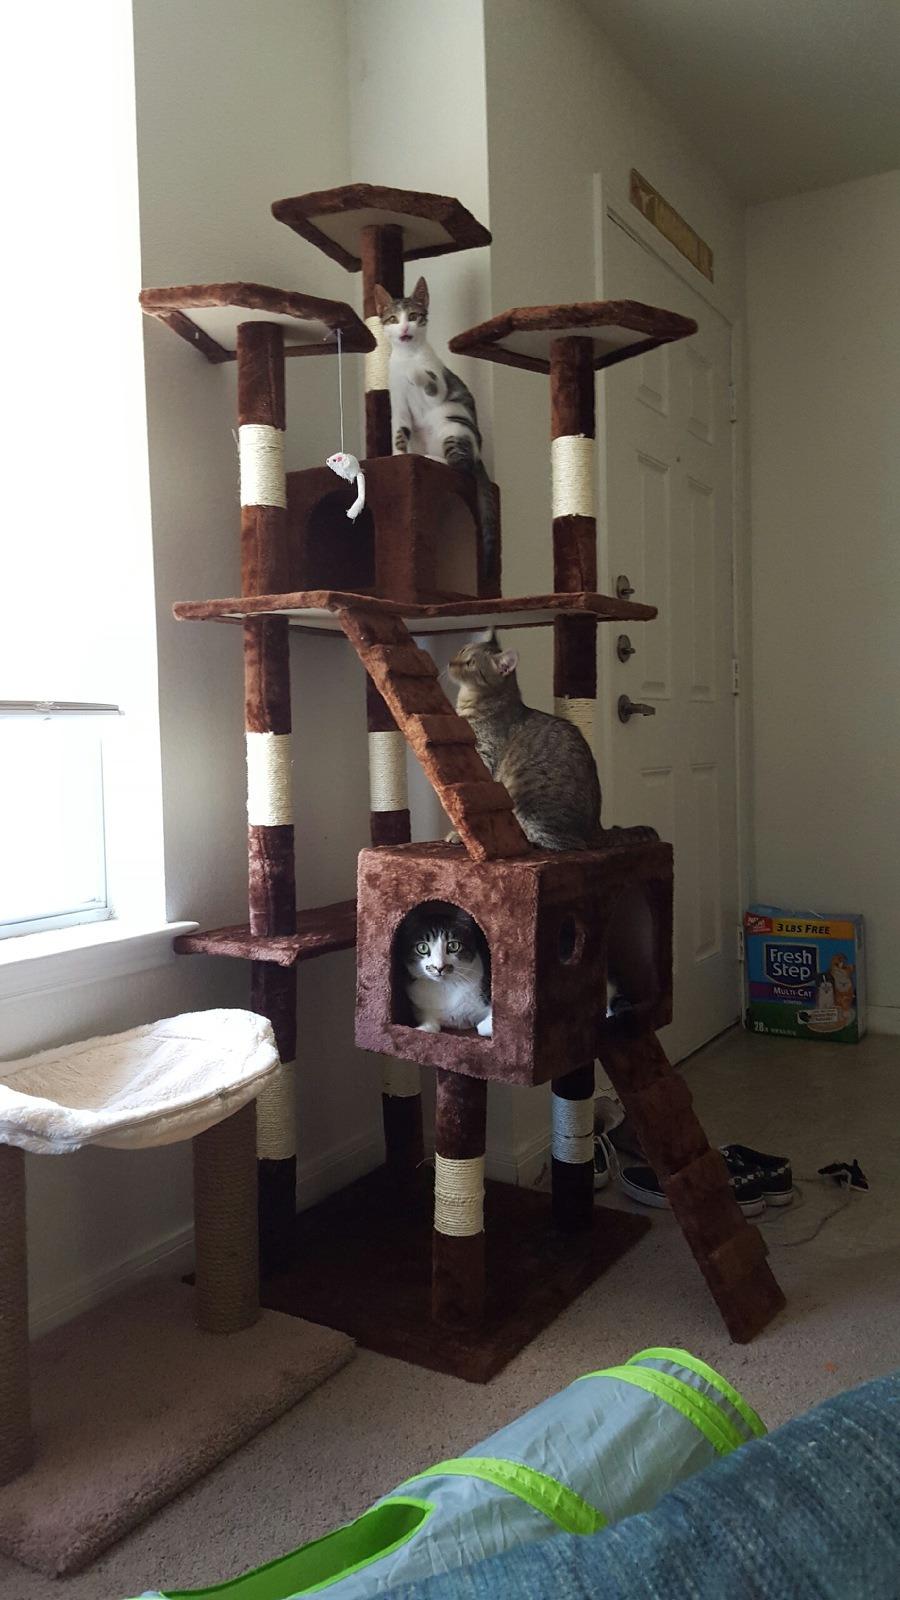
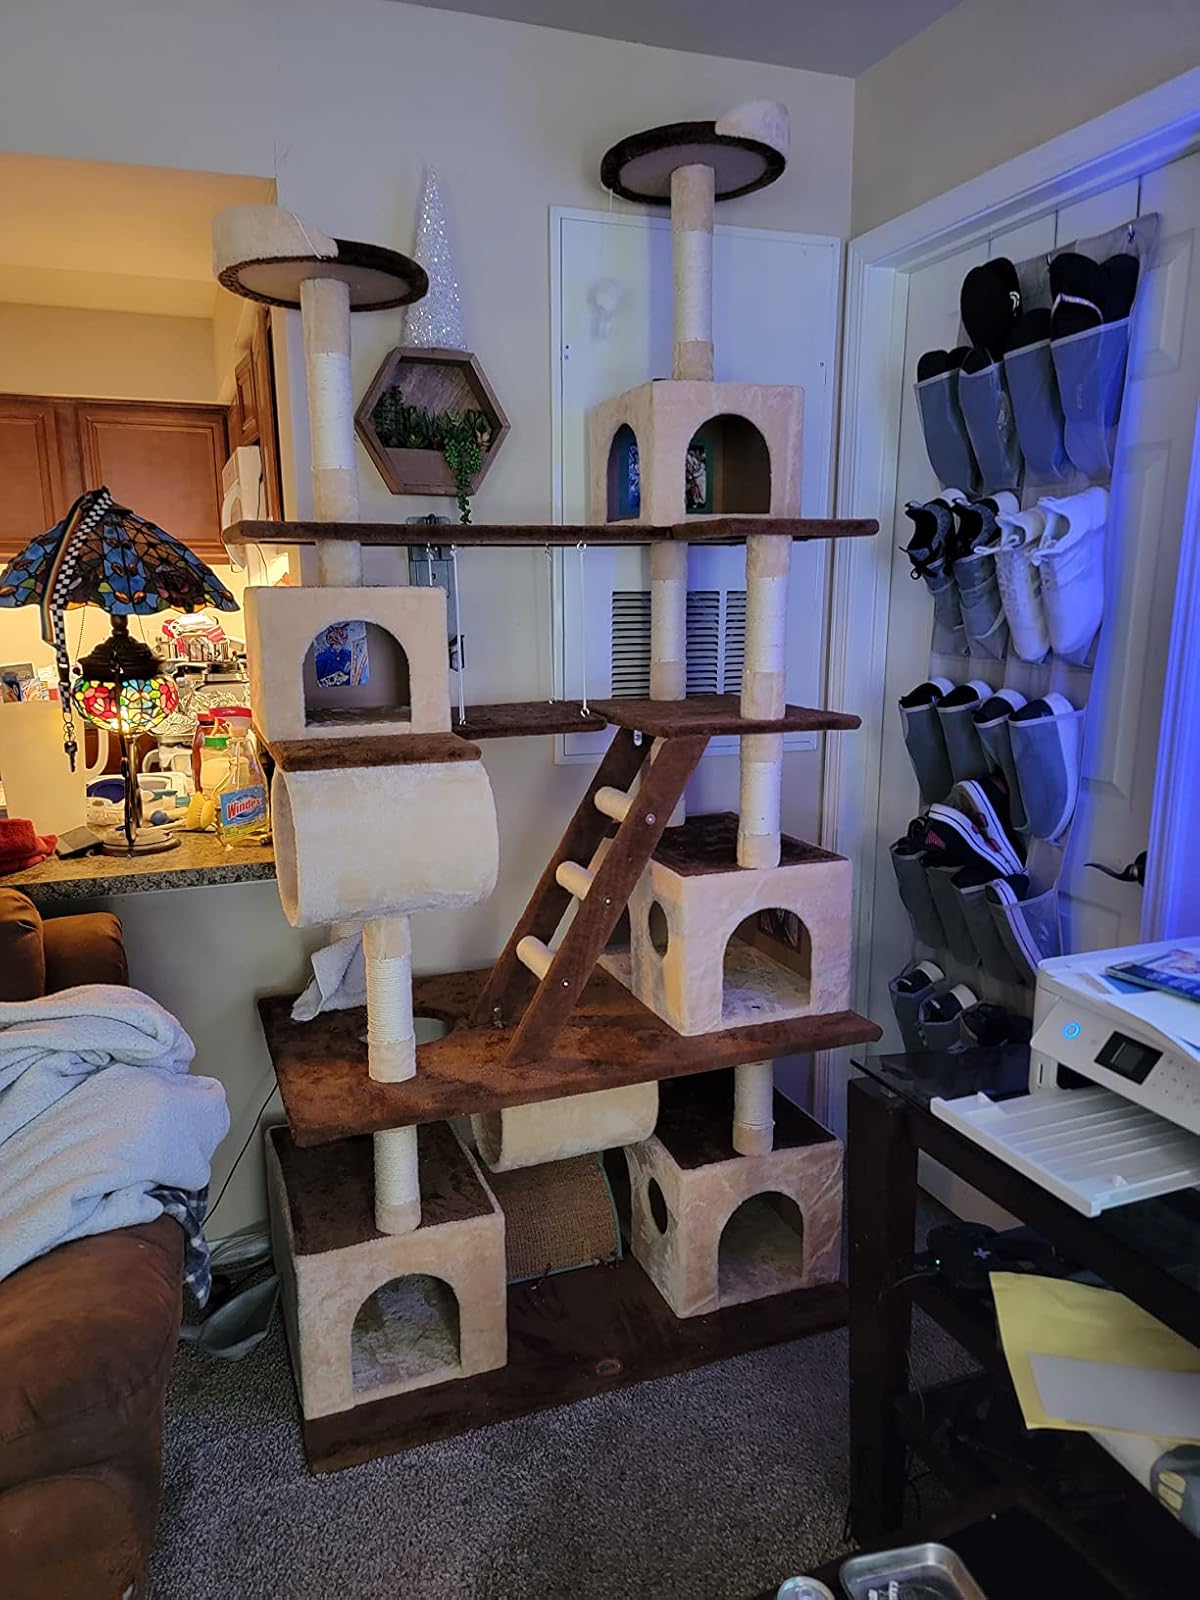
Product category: items_cat tree
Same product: no